Rafael Lozano-Hemmer

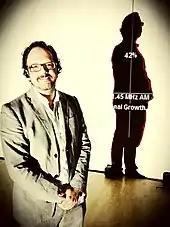
Lozano-Hemmer in 2012

Lozano-Hemmer is best known for creating and presenting theatrical interactive installations in public spaces around the world. Using robotics, real-time computer graphics, film projections, positional sound, internet links, cell phone interfaces, video and ultrasonic sensors, LED screens and other devices, his installations seek to interrupt the increasingly homogenized urban condition by providing critical platforms for participation. Lozano-Hemmer's smaller-scaled sculptural and video installations explore themes of perception, deception and surveillance. As an outgrowth of these various large scale and performance-based projects Lozano-Hemmer documents the works in photography editions that are also exhibited.